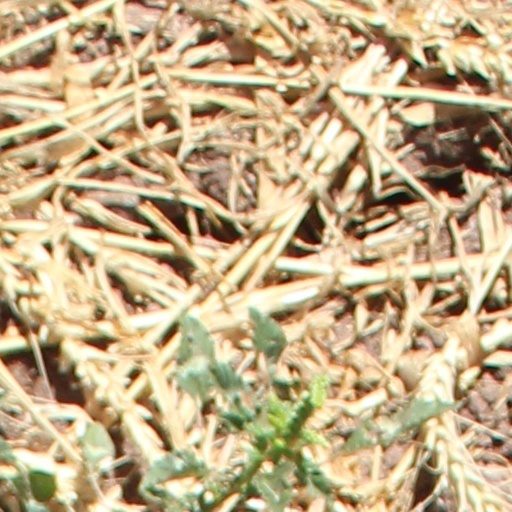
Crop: wheat